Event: Nepal Earthquake
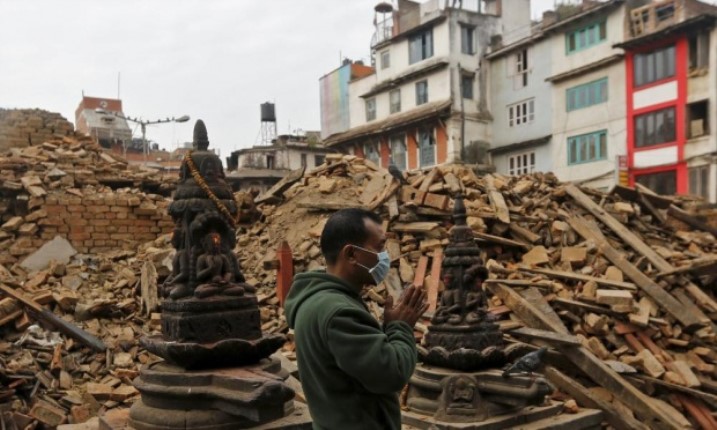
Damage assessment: damage